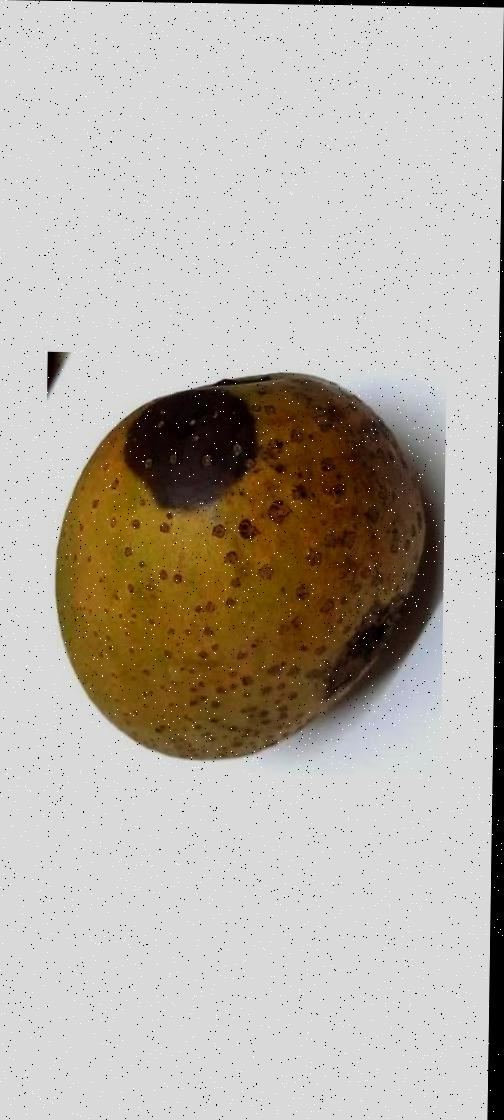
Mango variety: Gourmoti